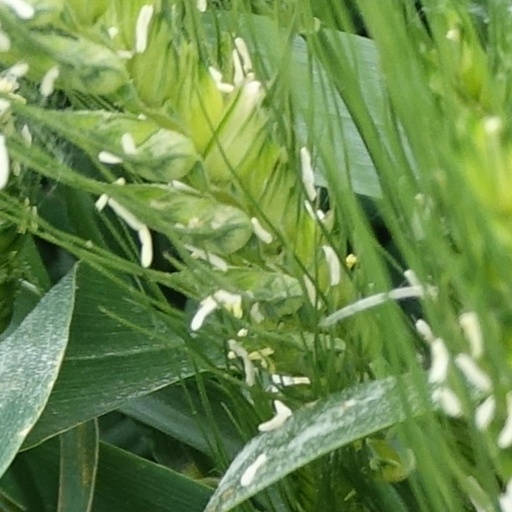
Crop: wheat